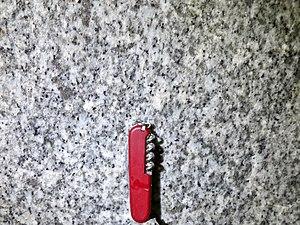
Surface fraîche de granite du Rotondo dans le tunnel de Bedretto.
Le granite du Rotondo est une intrusion granitique tardivarisque située dans le massif du Saint-Gothard en Suisse. Il tire son nom du sommet Pizzo Rotondo.